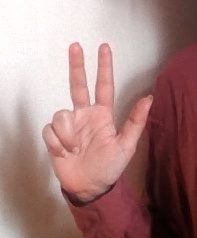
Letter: al